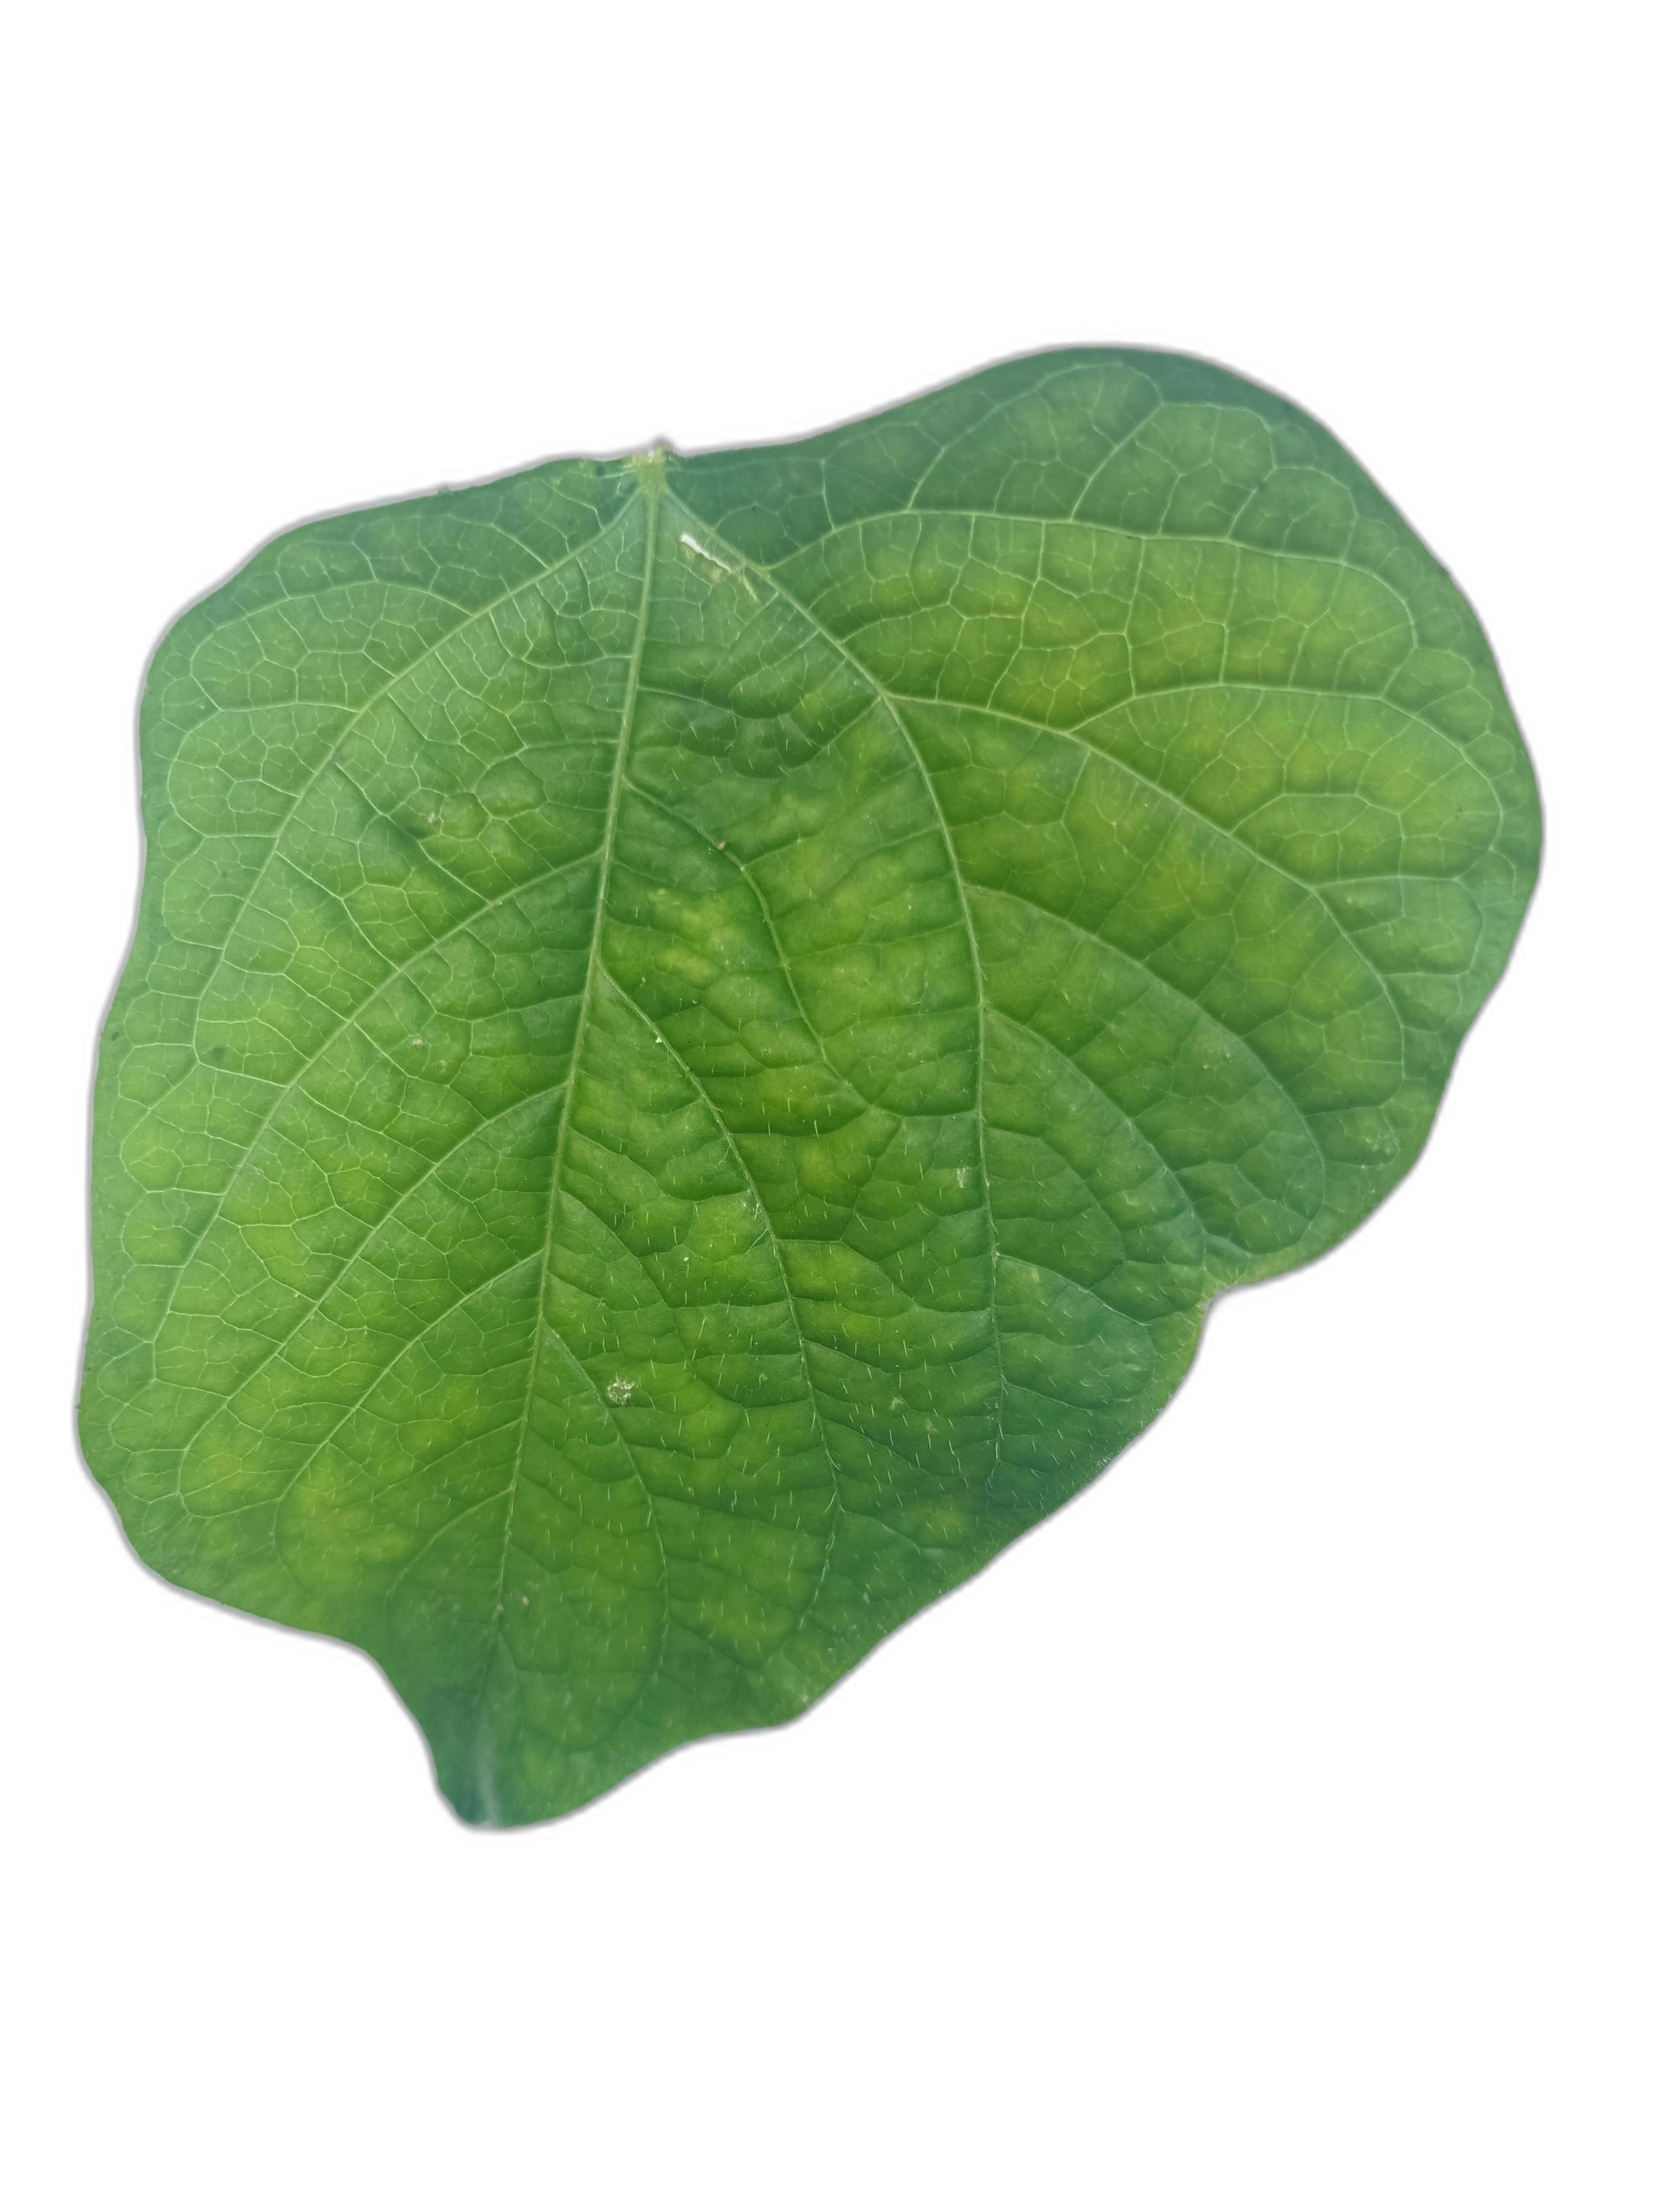
Label: Leaf Crinkle